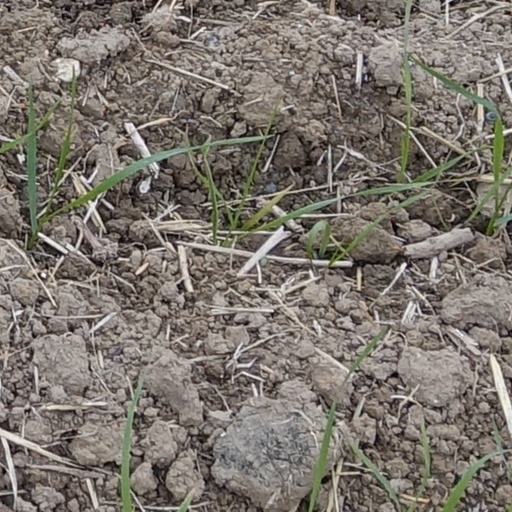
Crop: wheat